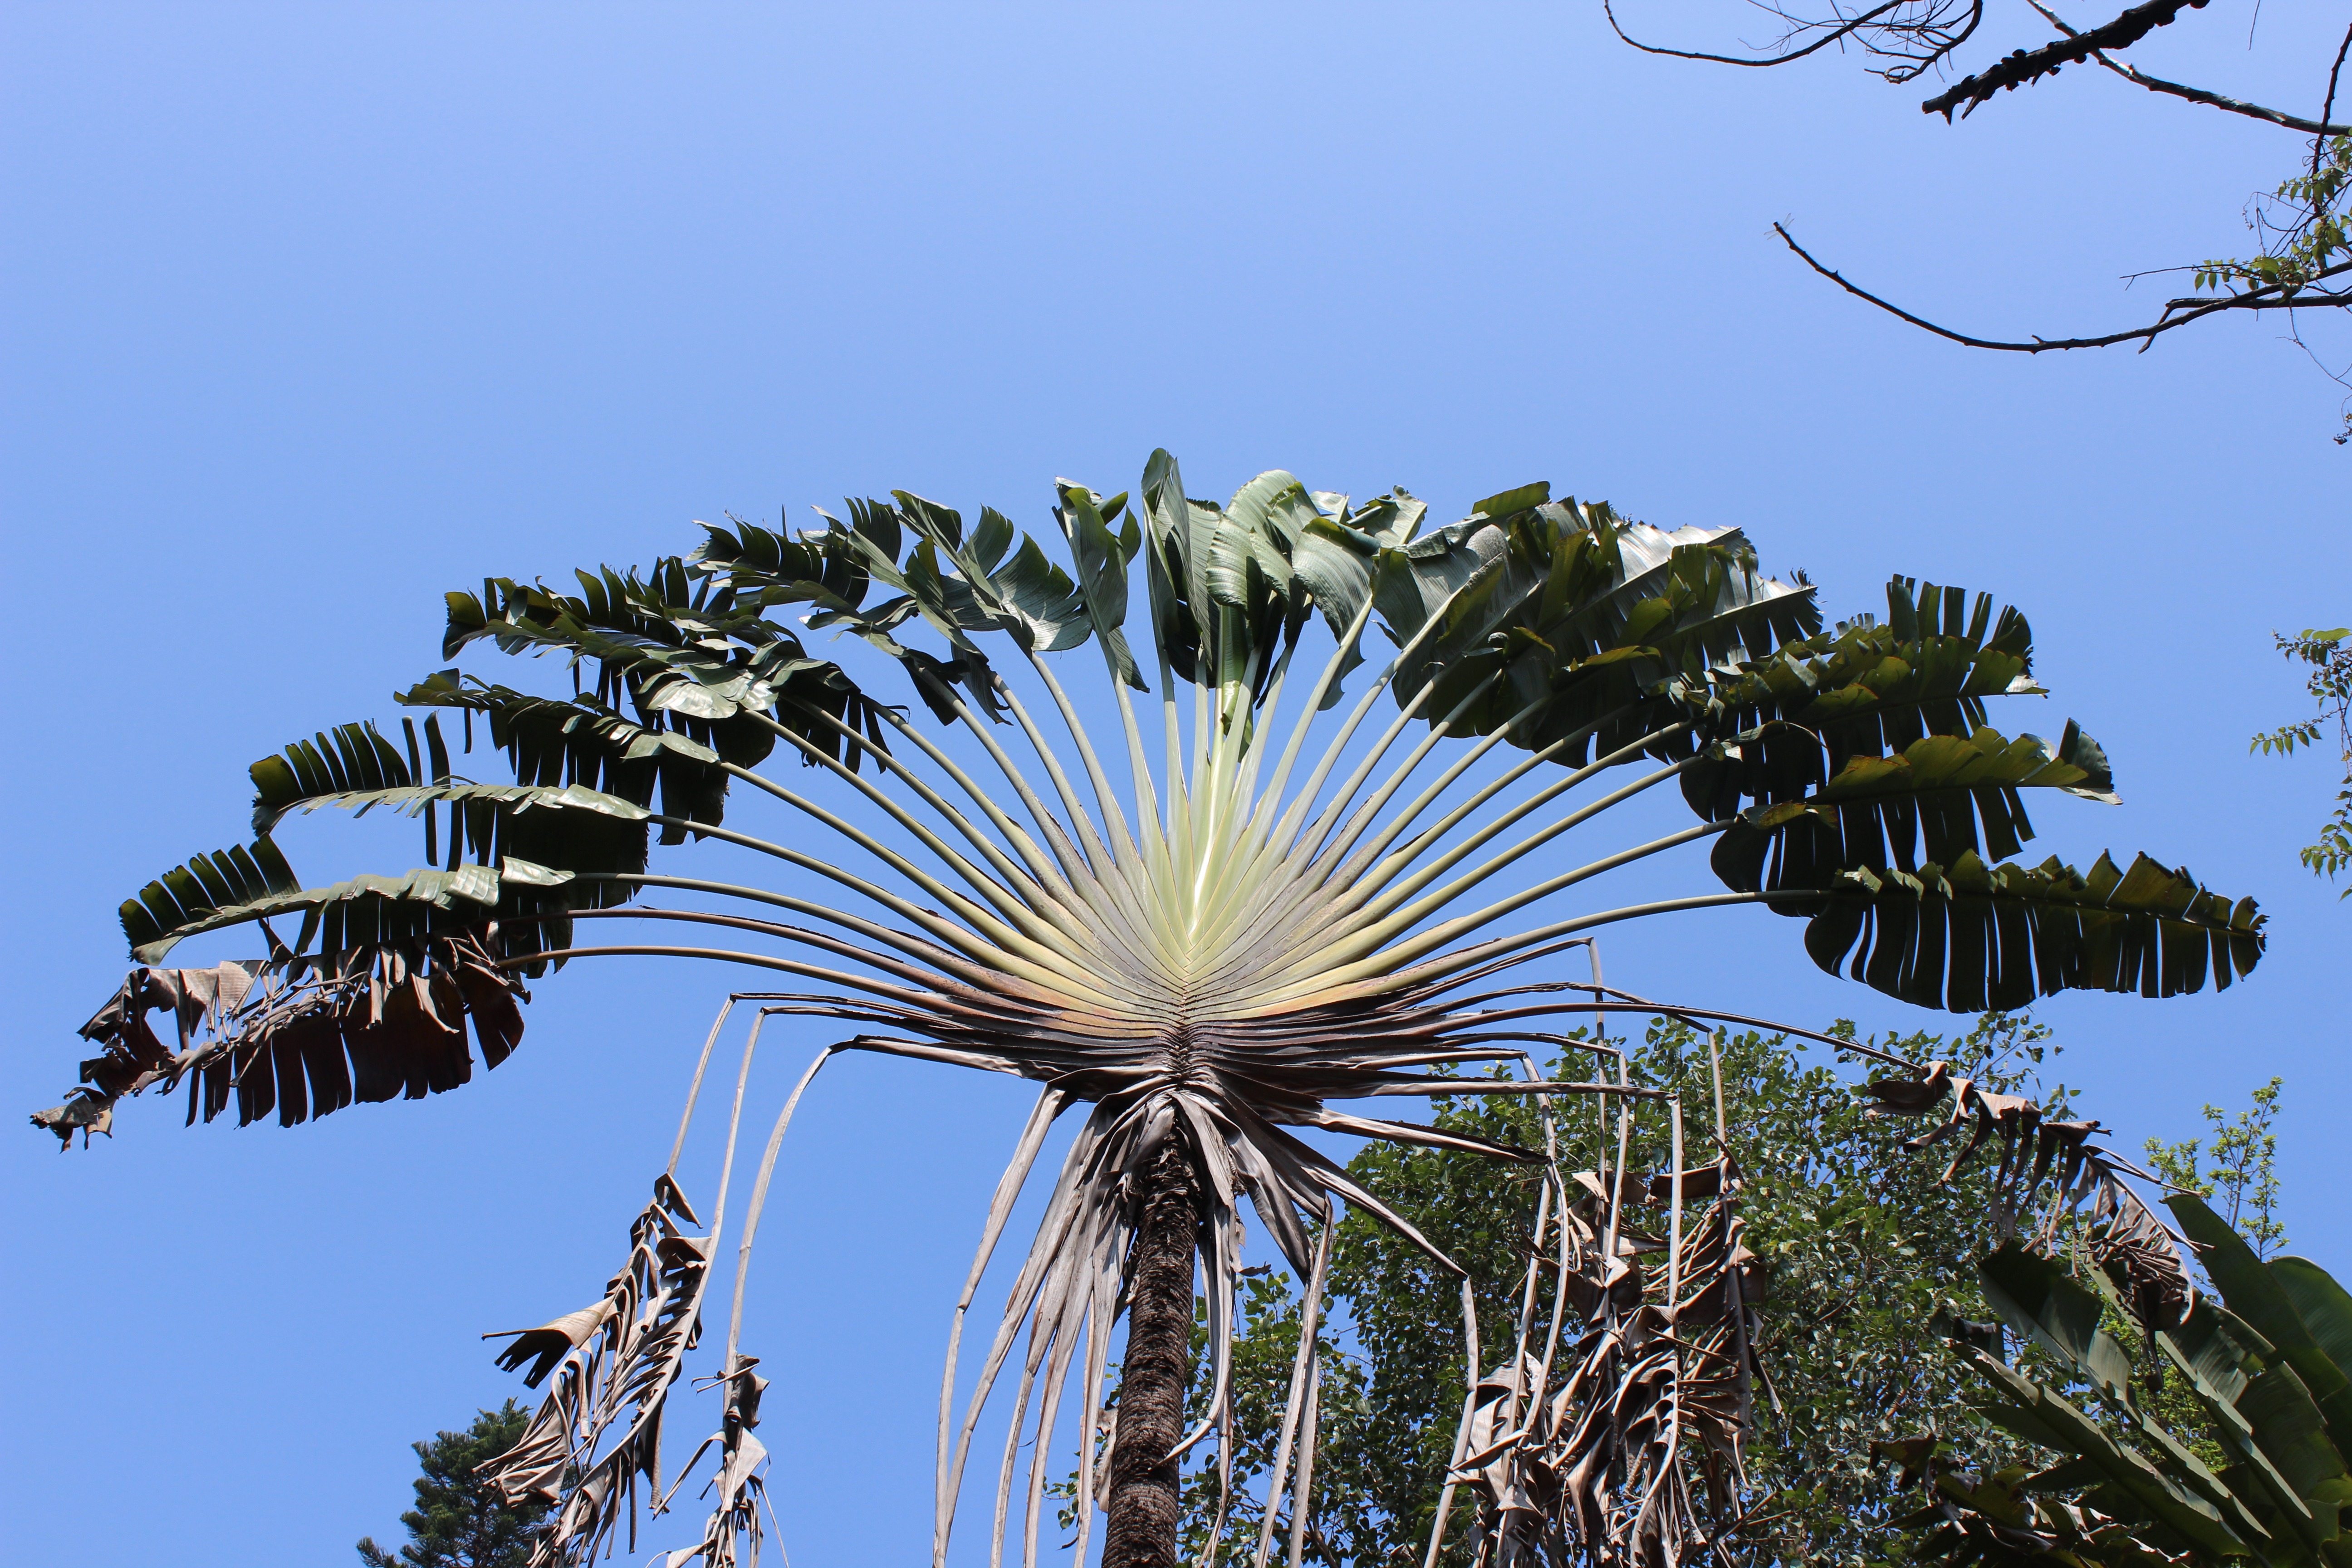
tree, nature, branch, plant, sky, palm tree, sunlight, leaf, flower, wind, palm, tropical, botany, flora, leaves, exotic, flowering plant, palm leaf, woody plant, land plant, arecales, palm family